Attabad Lake

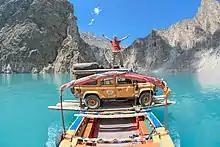
The lake submerged the local highway, and all traffic had to be shipped on barges until a new road tunnel was opened for traffic in September 2015.

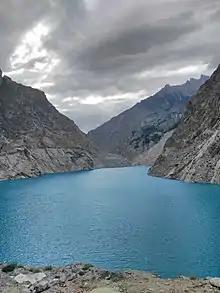
A view of the lake under clouds

The genesis of the Attabad lake lies in a landslide, referred to as Attabad landslide that occurred in the Attabad village within the Hunza Valley, in northern Pakistan. On 4 January 2010, a substantial landslide, occurring approximately 14 kilometers (9 miles) upstream to the east of Karimabad, led to the creation of this body of water. The landslide claimed the lives of twenty individuals and triggered the obstruction of the Hunza River's flow for a period of five months. It also resulted in the displacement of around 6,000 residents from villages located upstream, while an additional 25,000 individuals found themselves stranded due to the disruption of land transportation routes. Furthermore, the lake inundated a considerable stretch measuring over 19 kilometers (12 miles) of the Karakoram Highway, a pivotal transportation artery in the region. The lake reached long and over in depth by the first week of June, 2010, when it began flowing over the landslide dam, completely submerging lower Shishkat and partly flooding Gulmit. The subdivision of Gojal has the greatest number of flooded buildings, over 170 houses, and 120 shops. The residents also had shortages of food and other items due to the blockage of the Karakoram Highway.